Macquarie Grove

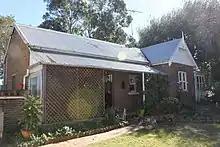
Additional wing

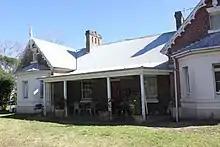
Additional wing

Overlooking the Nepean River and towards the township of Camden, Macquarie Grove is a picturesque Victorian Rustic Gothic brick cottage residence. Like many Australian versions of the Rustic Gothic style, "Macquarie Grove" was constructed of brick and stone on a modest scale but with steeply pitched gable roof and highly decorated bargeboards. In keeping with the picturesque style, the house is sited to take full advantage of the aesthetic values of the surrounding natural environment and cultural scenery.